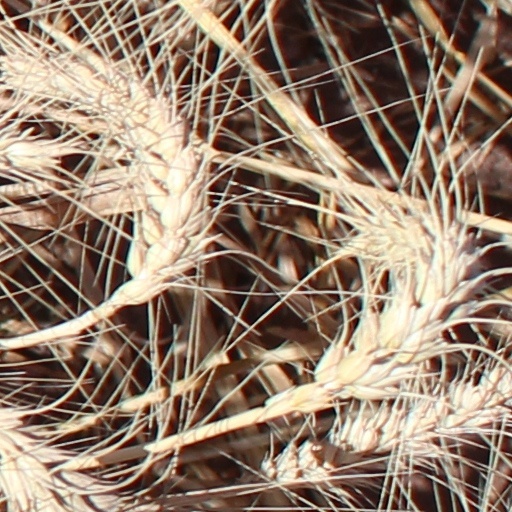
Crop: wheat